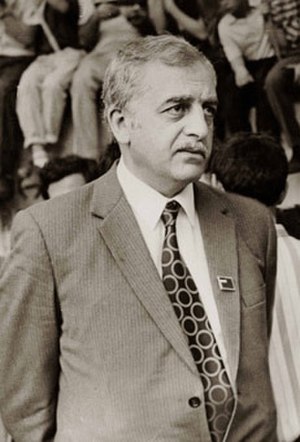
Georgiens præsidenter
Georgiens første præsiden efter uafhængigheden fra Sovjetunionen i 1991, Zviad Gamsakhurdia.
Georgien blev uafhængigt i forbindelse med Sovjetunionens opløsning i 1991.